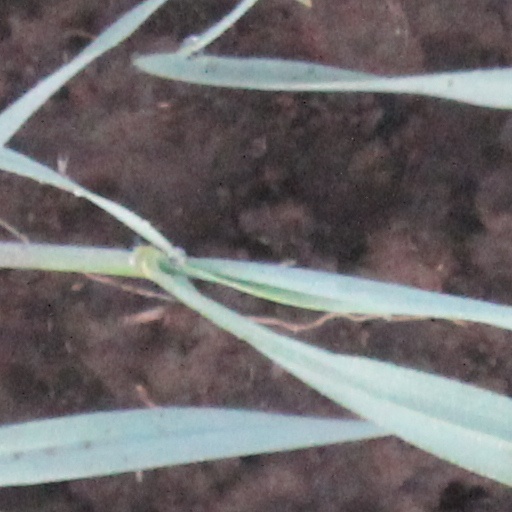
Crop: wheat